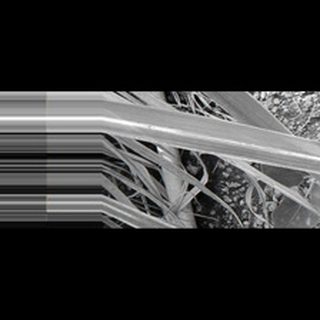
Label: sugarcane_red_rot